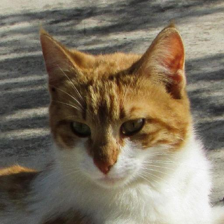
Label: animals